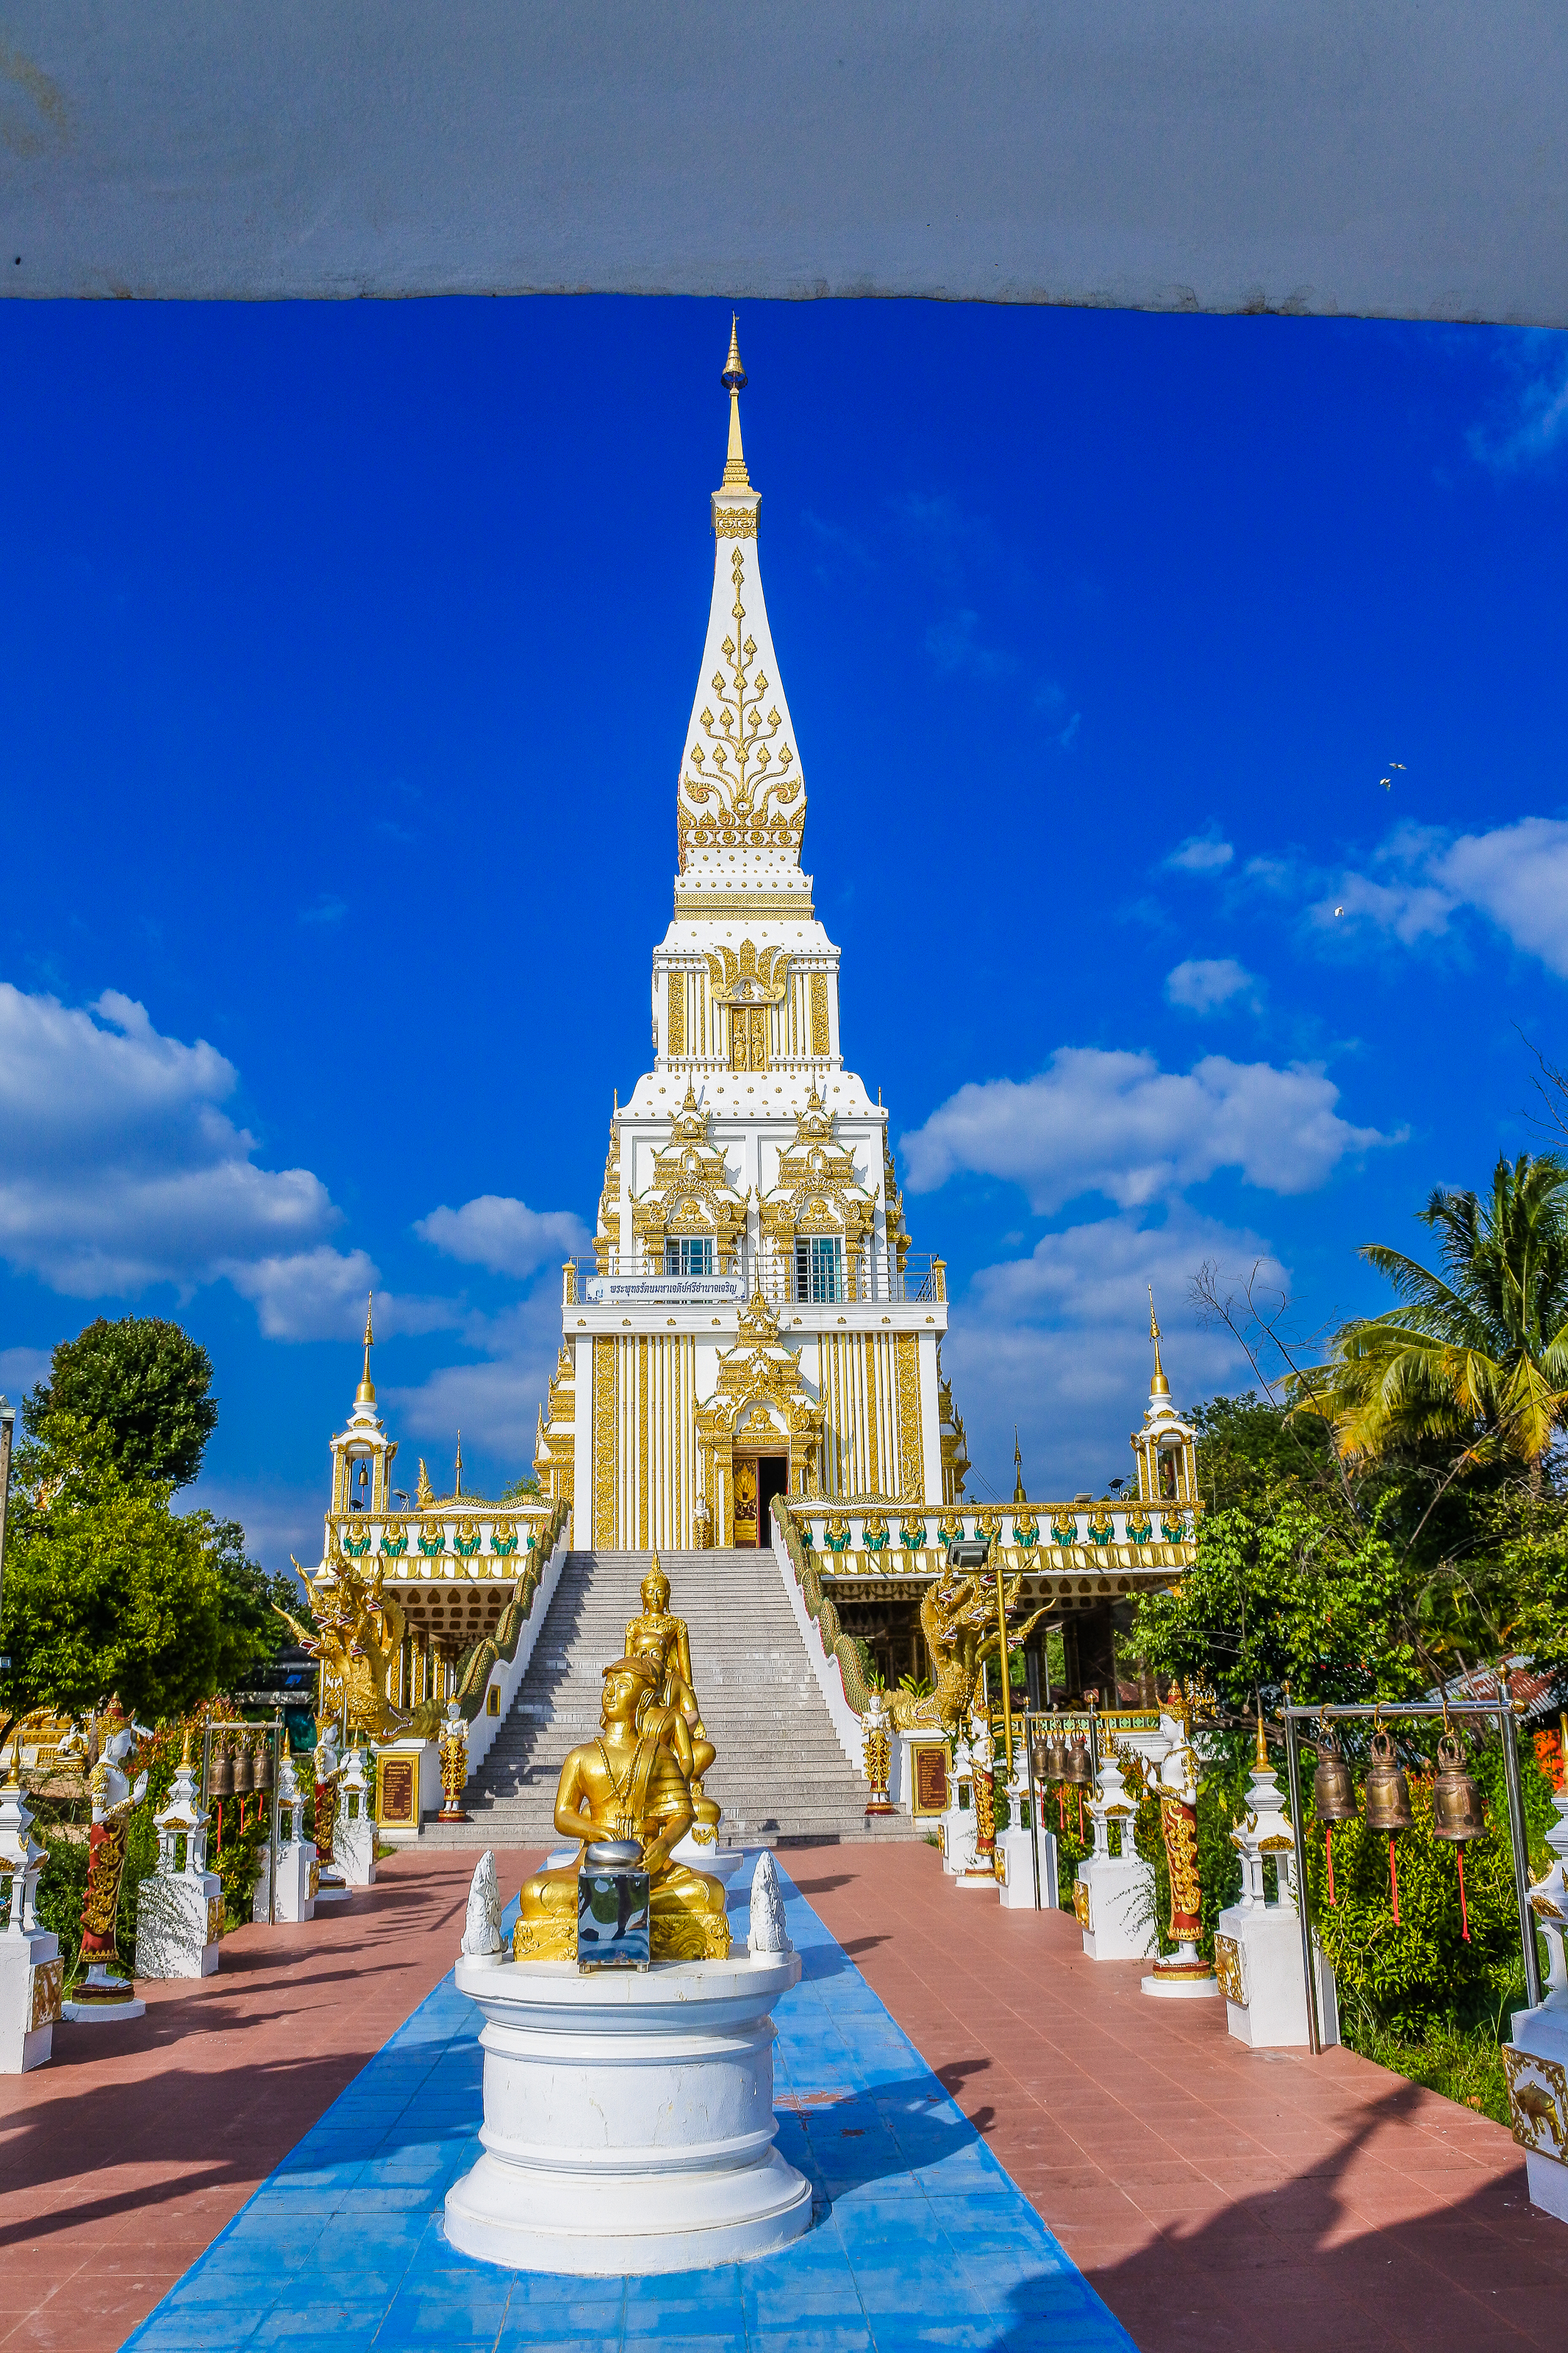
symbol, tourism, scene, gold, buddha, thailand, landmark, architecture, art, historic, asia, asian, bangkok, statue, sculpture, thai, wat, buddhism, ancient, religion, pagoda, traditional, culture, temple, travel, sky, place of worship, building, spire, tower, vacation, shrine, tree, tourist attraction, world, historic site, steeple, leisure, fictional character